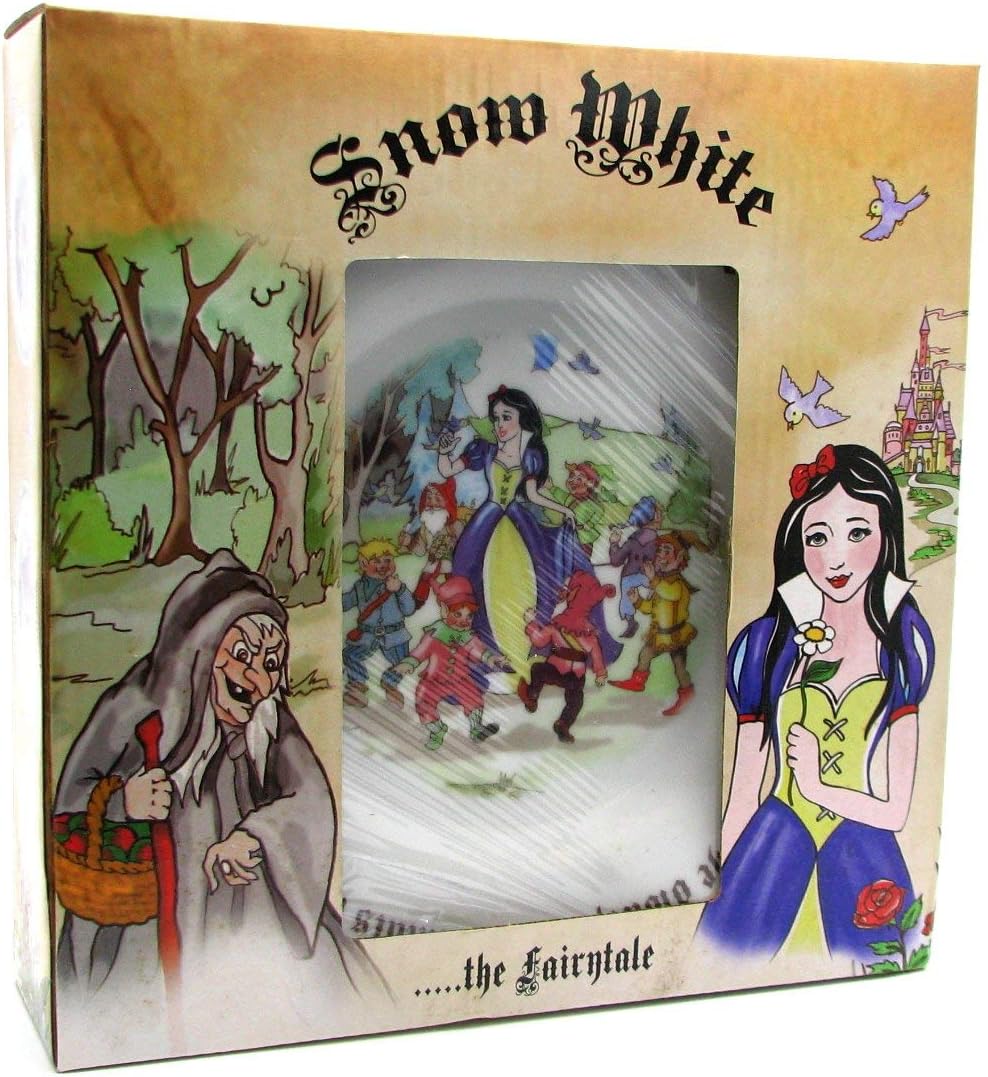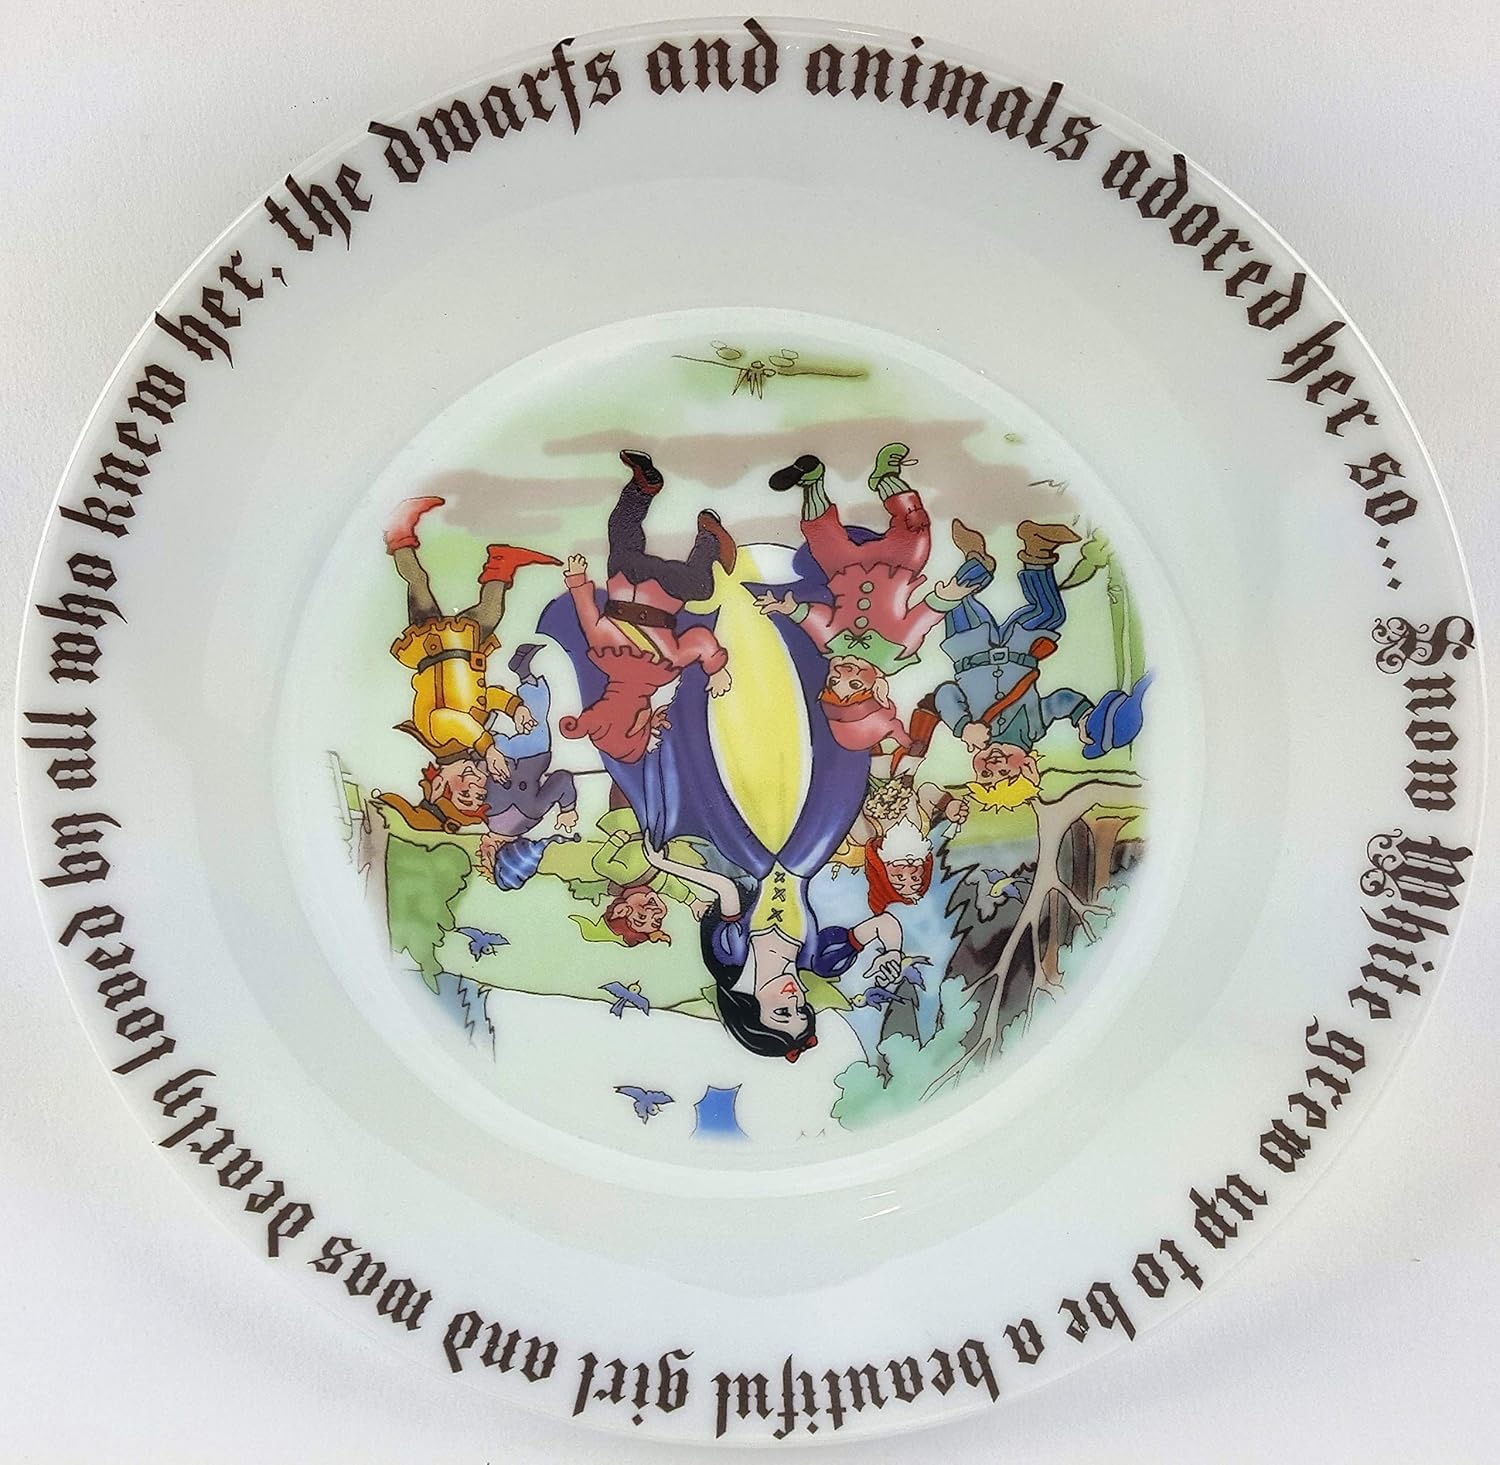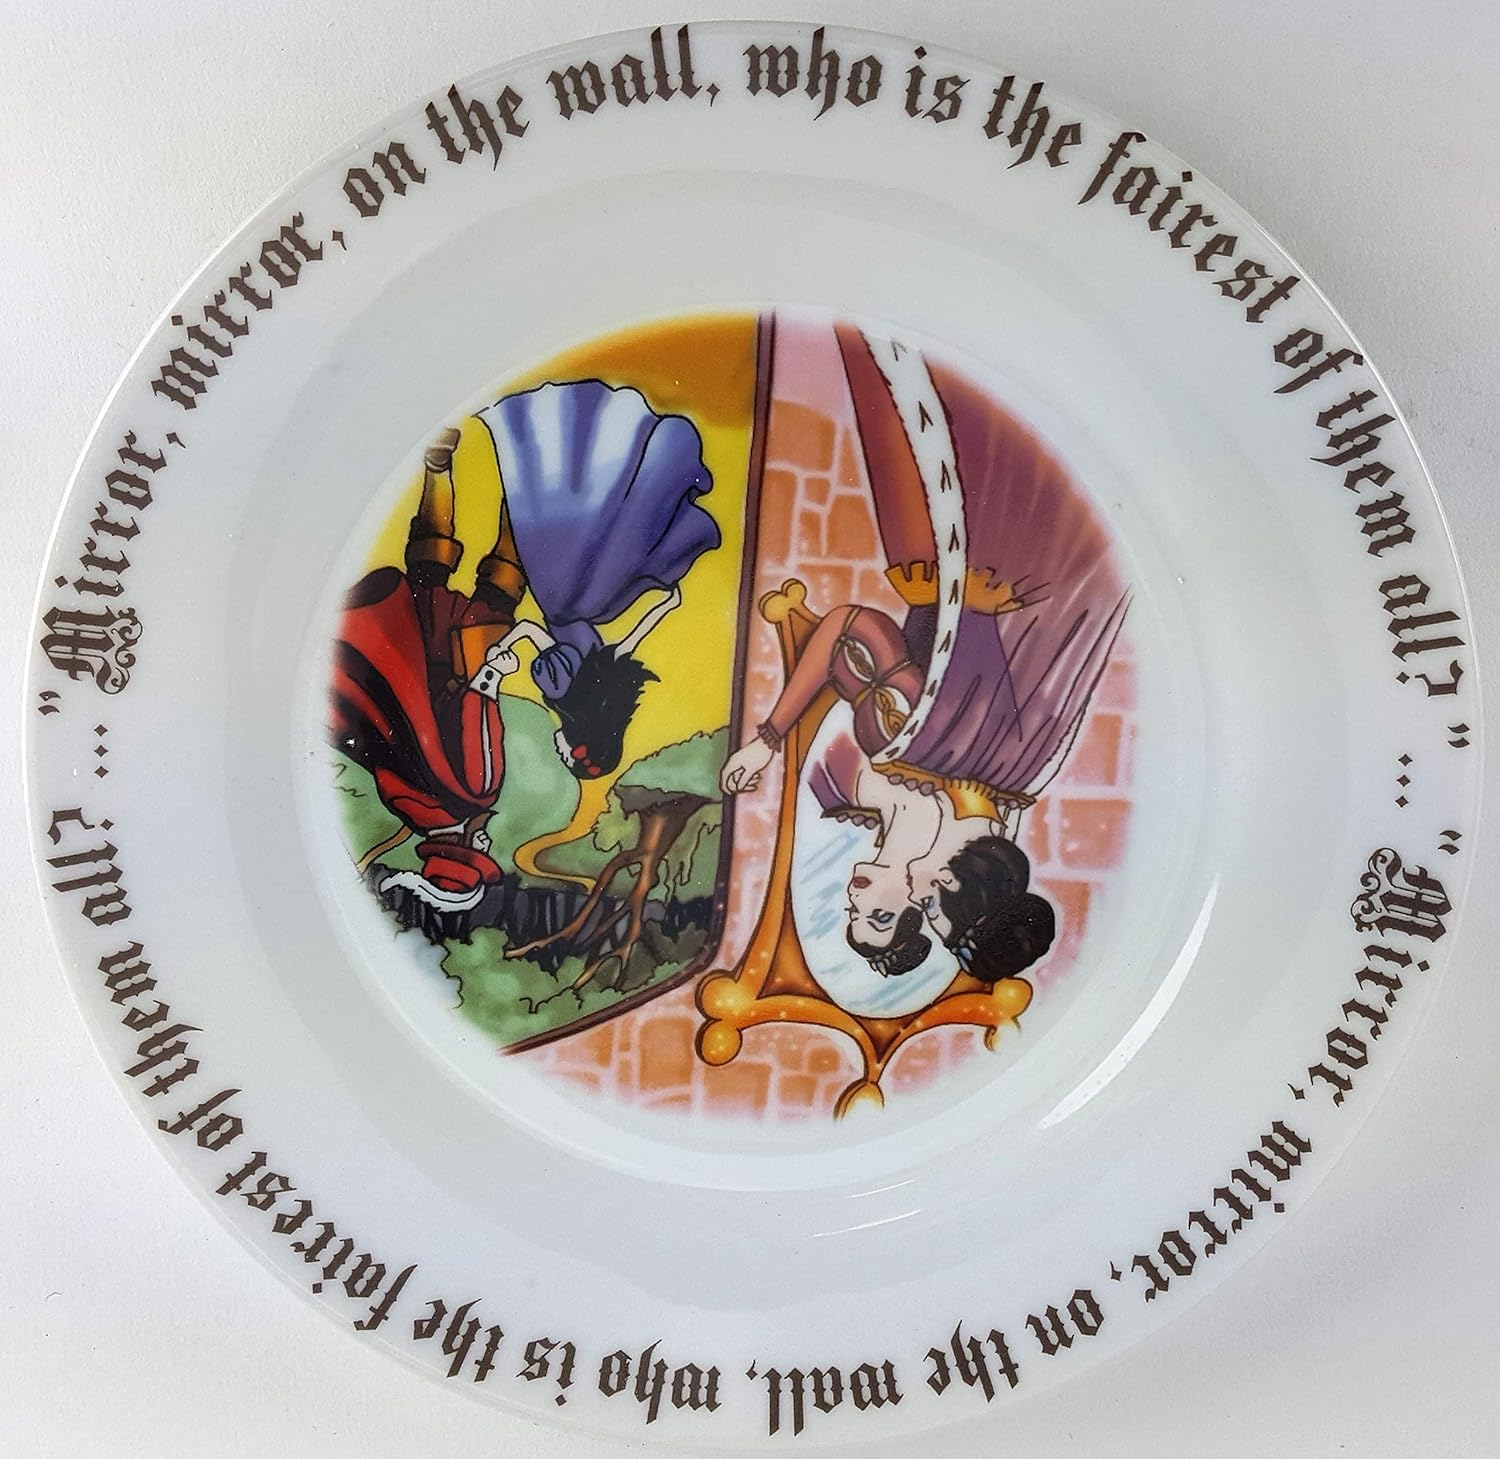
Snow White And The 7 Dwarfs 4 Piece Salad / Dessert 8" Plates Paul Cardew
Category: Amazon Home
Set of 4 porcelain salad / dessert plates. Designed by Paul Cardew, Snow white and the seven dwarves
Features: 8" Diameter Accent/Salad/Dessert Plates tell the store of Snow White | Designed by artist Paul Cardew | Food Safe Porcelain Plates for use or decoration